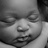
Emotion: neutral